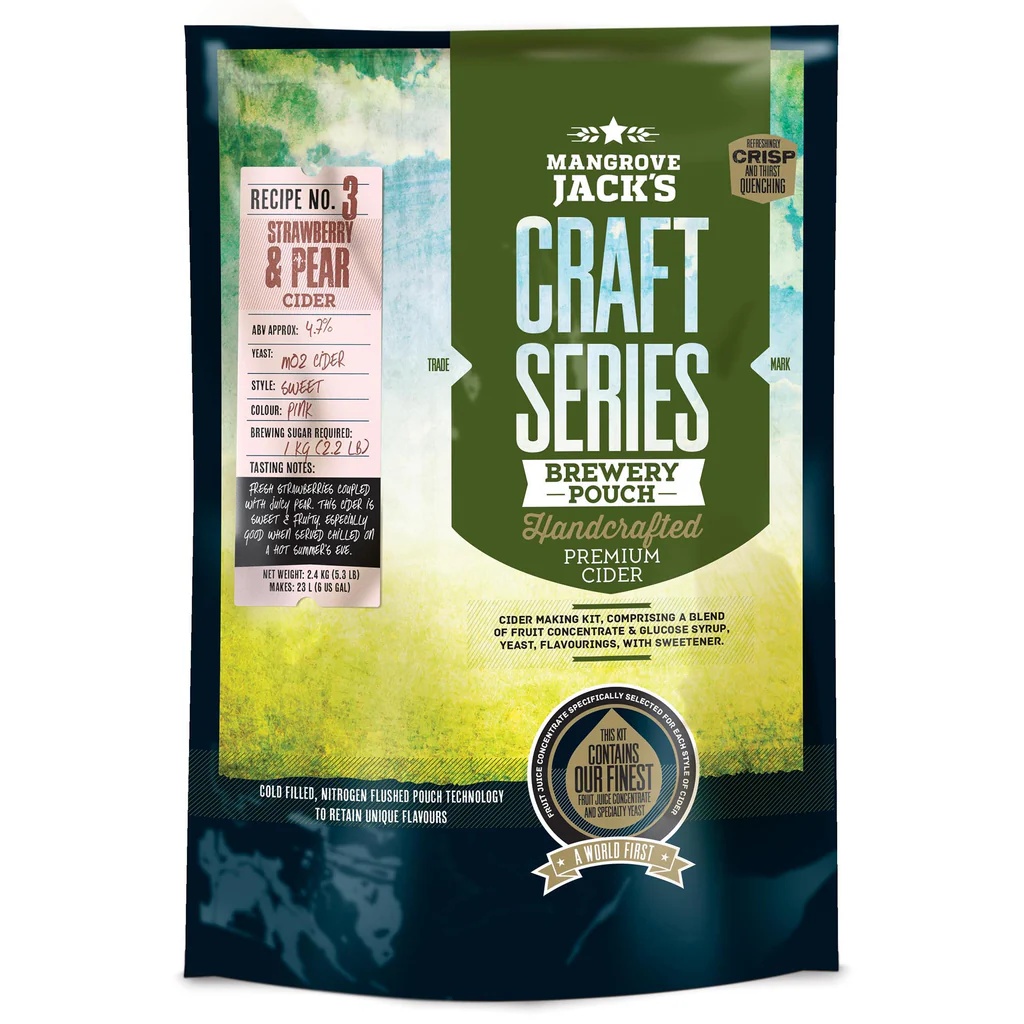
Strawberry & Pear Hard Cider Kit | Mangrove Jack's 6-Gallons
These Mangrove Jack's Cider kits contain the essential juice required to brew 6 gallons of your own amazing ciders at home. Each kit contains juice and yeast, 2.2 lbs of Powder Dextrose is required and must be purchased separately. Find out Powder Dextrose here. The taste of delicious orchard apples, light and crisp with a juicy apple bite. Enjoy anytime, serve over ice. ABV Approx: 4.7% Color: Pink Style: Sweet Makes: 6 Gallons Brewing Sugar Required: 2.2lb Dextrose (needs to be purchased in addition) Each of our cider varieties has been formulated with only the freshest and best quality fruit which is then pressed and concentrated using our state of the art evaporators, and then cold filled into a pouch. All this effort we go to ensures we preserve the natural flavor of the fruit, giving you cider which is fresh, crisp, and especially good on a hot summer's day. Just remember a cider a day also keeps the doctor away.
Brand: Mangrove Jack
Category: Food, Beverages & Tobacco > Beverages > Alcoholic Beverages > Hard Cider